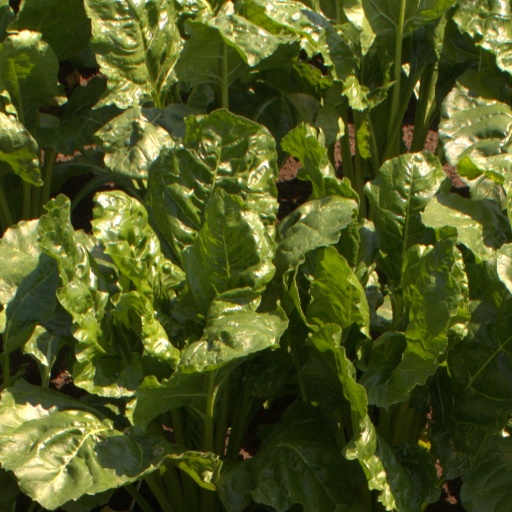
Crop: sugar beet